Roll forming

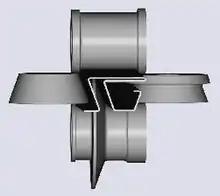
Cluster roll set

Roll forming is, among the manufacturing processes, one of the simplest. It typically begins with a large coil of sheet metal, between and in width, and and thick, supported on an uncoiler. The strip is fed through an entry guide to properly align the material as it passes through the rolls of the mill, each set of rolls forming a bend until the material reaches its desired shape. Roll sets are typically mounted one over the other on a pair of horizontal parallel shafts supported by a stand(s). Side rolls and cluster rolls may also be used to provide greater precision and flexibility and to limit stresses on the material. The shaped strips can be cut to length ahead of a roll forming mill, between mills, or at the end of the roll forming line.